David Robinson

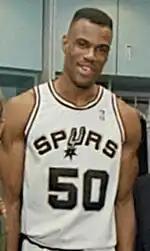
Robinson with the Spurs in 2000

During the 1999–00 season, Robinson averaged 17.8 points per game, 10.0 rebounds per game and 2.3 blocks per game in 80 games. The Spurs made it to the playoffs as the fourth seed, but were defeated by the Phoenix Suns in the first round of the playoffs despite Robinson's 23.5 points, 13.8 rebounds, and 3 blocks per game.